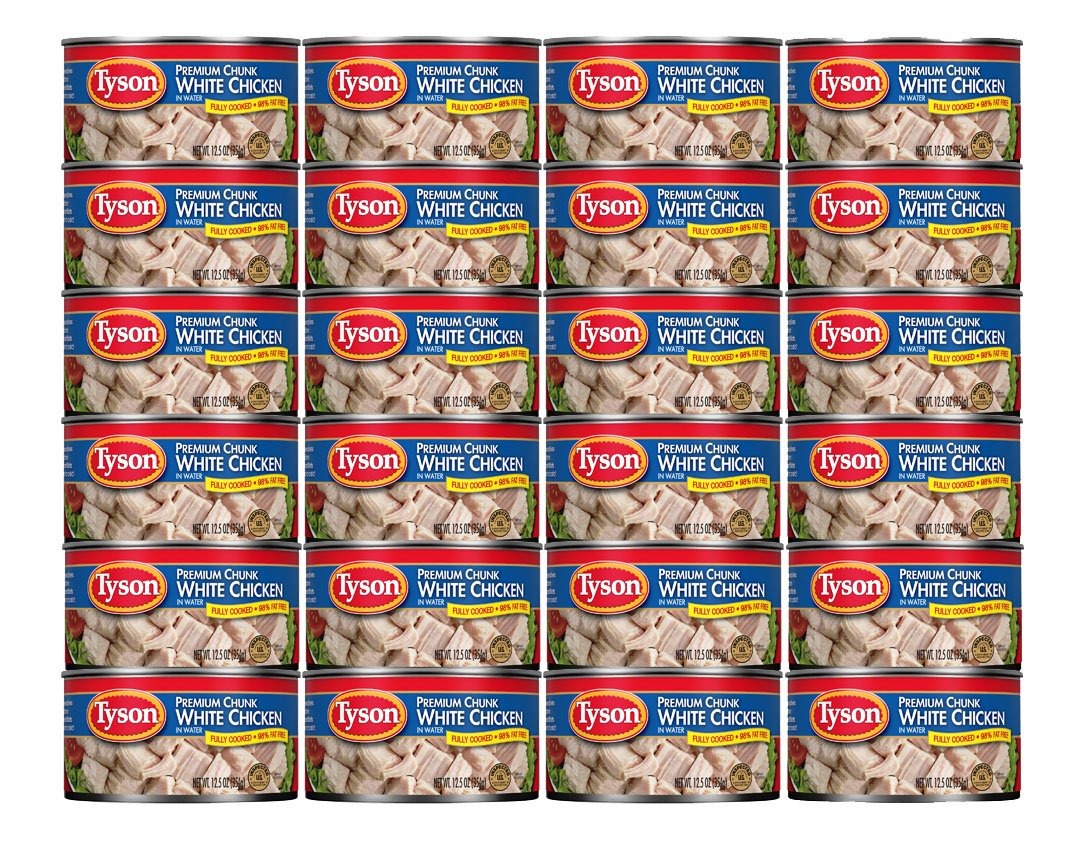
Item Name: Tyson Premium White Chunk Chicken Breast In Water 12.5OZ (Pack of 24)
Value: 300.0
Unit: Ounce

Price: 3.28